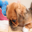
Label: dog